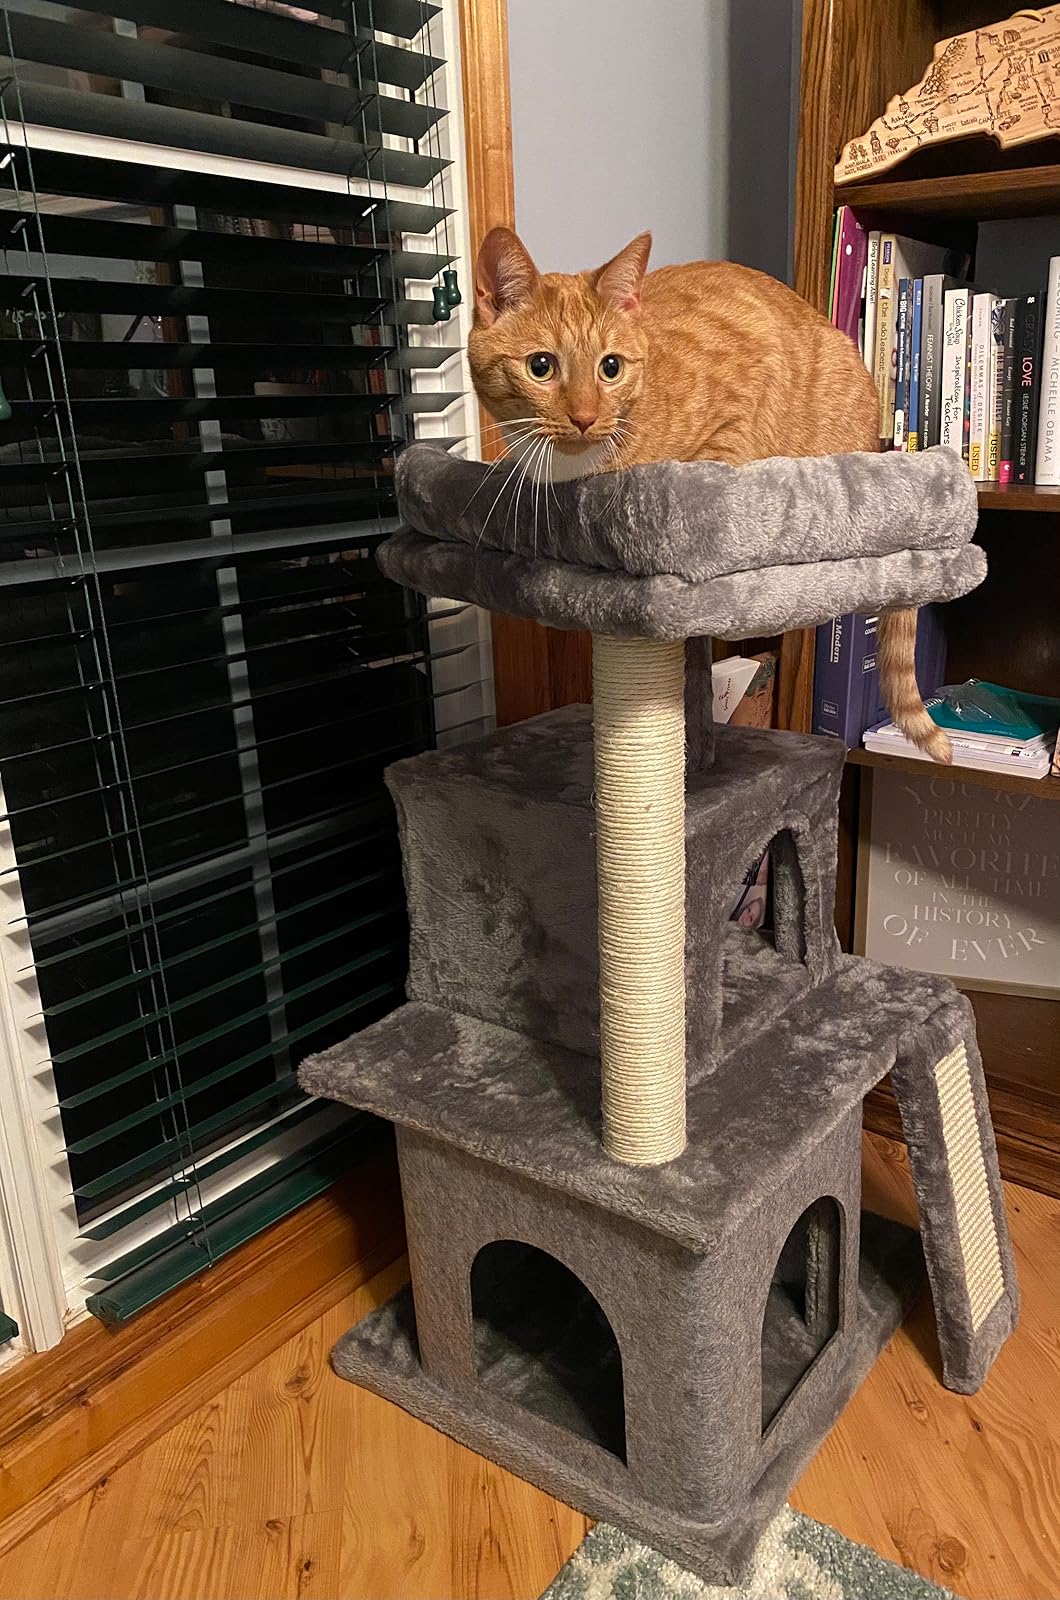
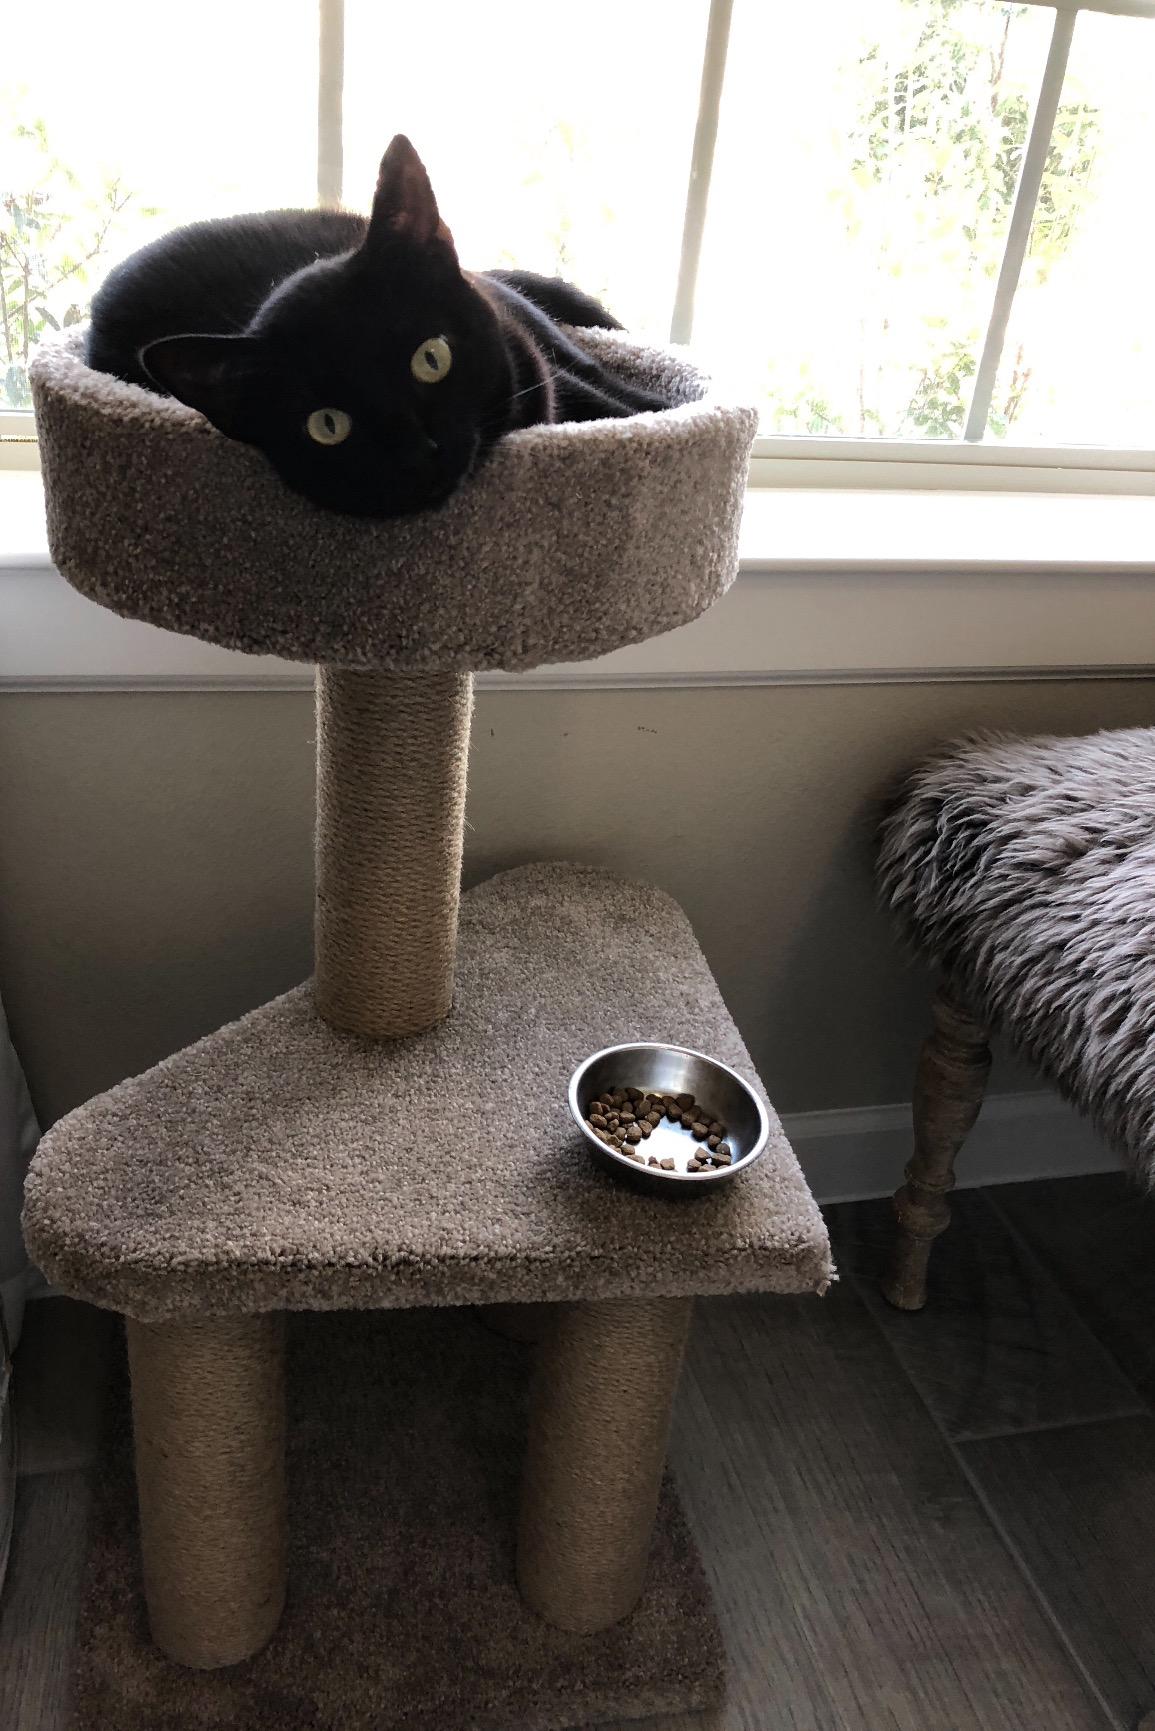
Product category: items_cat tree
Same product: no